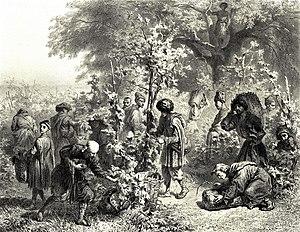
Georgie. Vendanges en Kakhetie. ქართული: კახეთი, რთველი, 1847
La viticulture en Géorgie est l'une des plus anciennes du monde, et peut-être le berceau du vin, les premières traces de viticulture et de vinification remontant à 8 000 ans avec la production de vins en kvevri. Ses vignes couvrent actuellement 100 000 hectares et le pays compte 540 cépages authentifiés. La plus grande partie des vins est vinifiée encore selon la méthode ancestrale.